2017–18 College Football Playoff

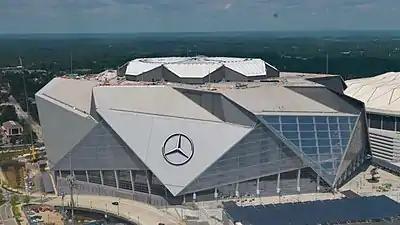
Mercedes-Benz Stadium in Atlanta, Georgia, hosted the College Football Playoff National Championship.

The 2017–18 College Football Playoff was a single-elimination postseason tournament that determined the national champion of the 2017 NCAA Division I FBS football season. It was the fourth edition of the College Football Playoff (CFP) and involved the top four teams in the country as ranked by the College Football Playoff poll playing in two semifinals, with the winners of each advancing to the national championship game. The four teams to participate were No. 1 Clemson from the Atlantic Coast Conference, No. 2 Oklahoma from the Big 12 Conference, and No. 3 Georgia and No. 4 Alabama, both from the Southeastern Conference. This was the first CFP to feature two teams from the same conference.